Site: brandenburg
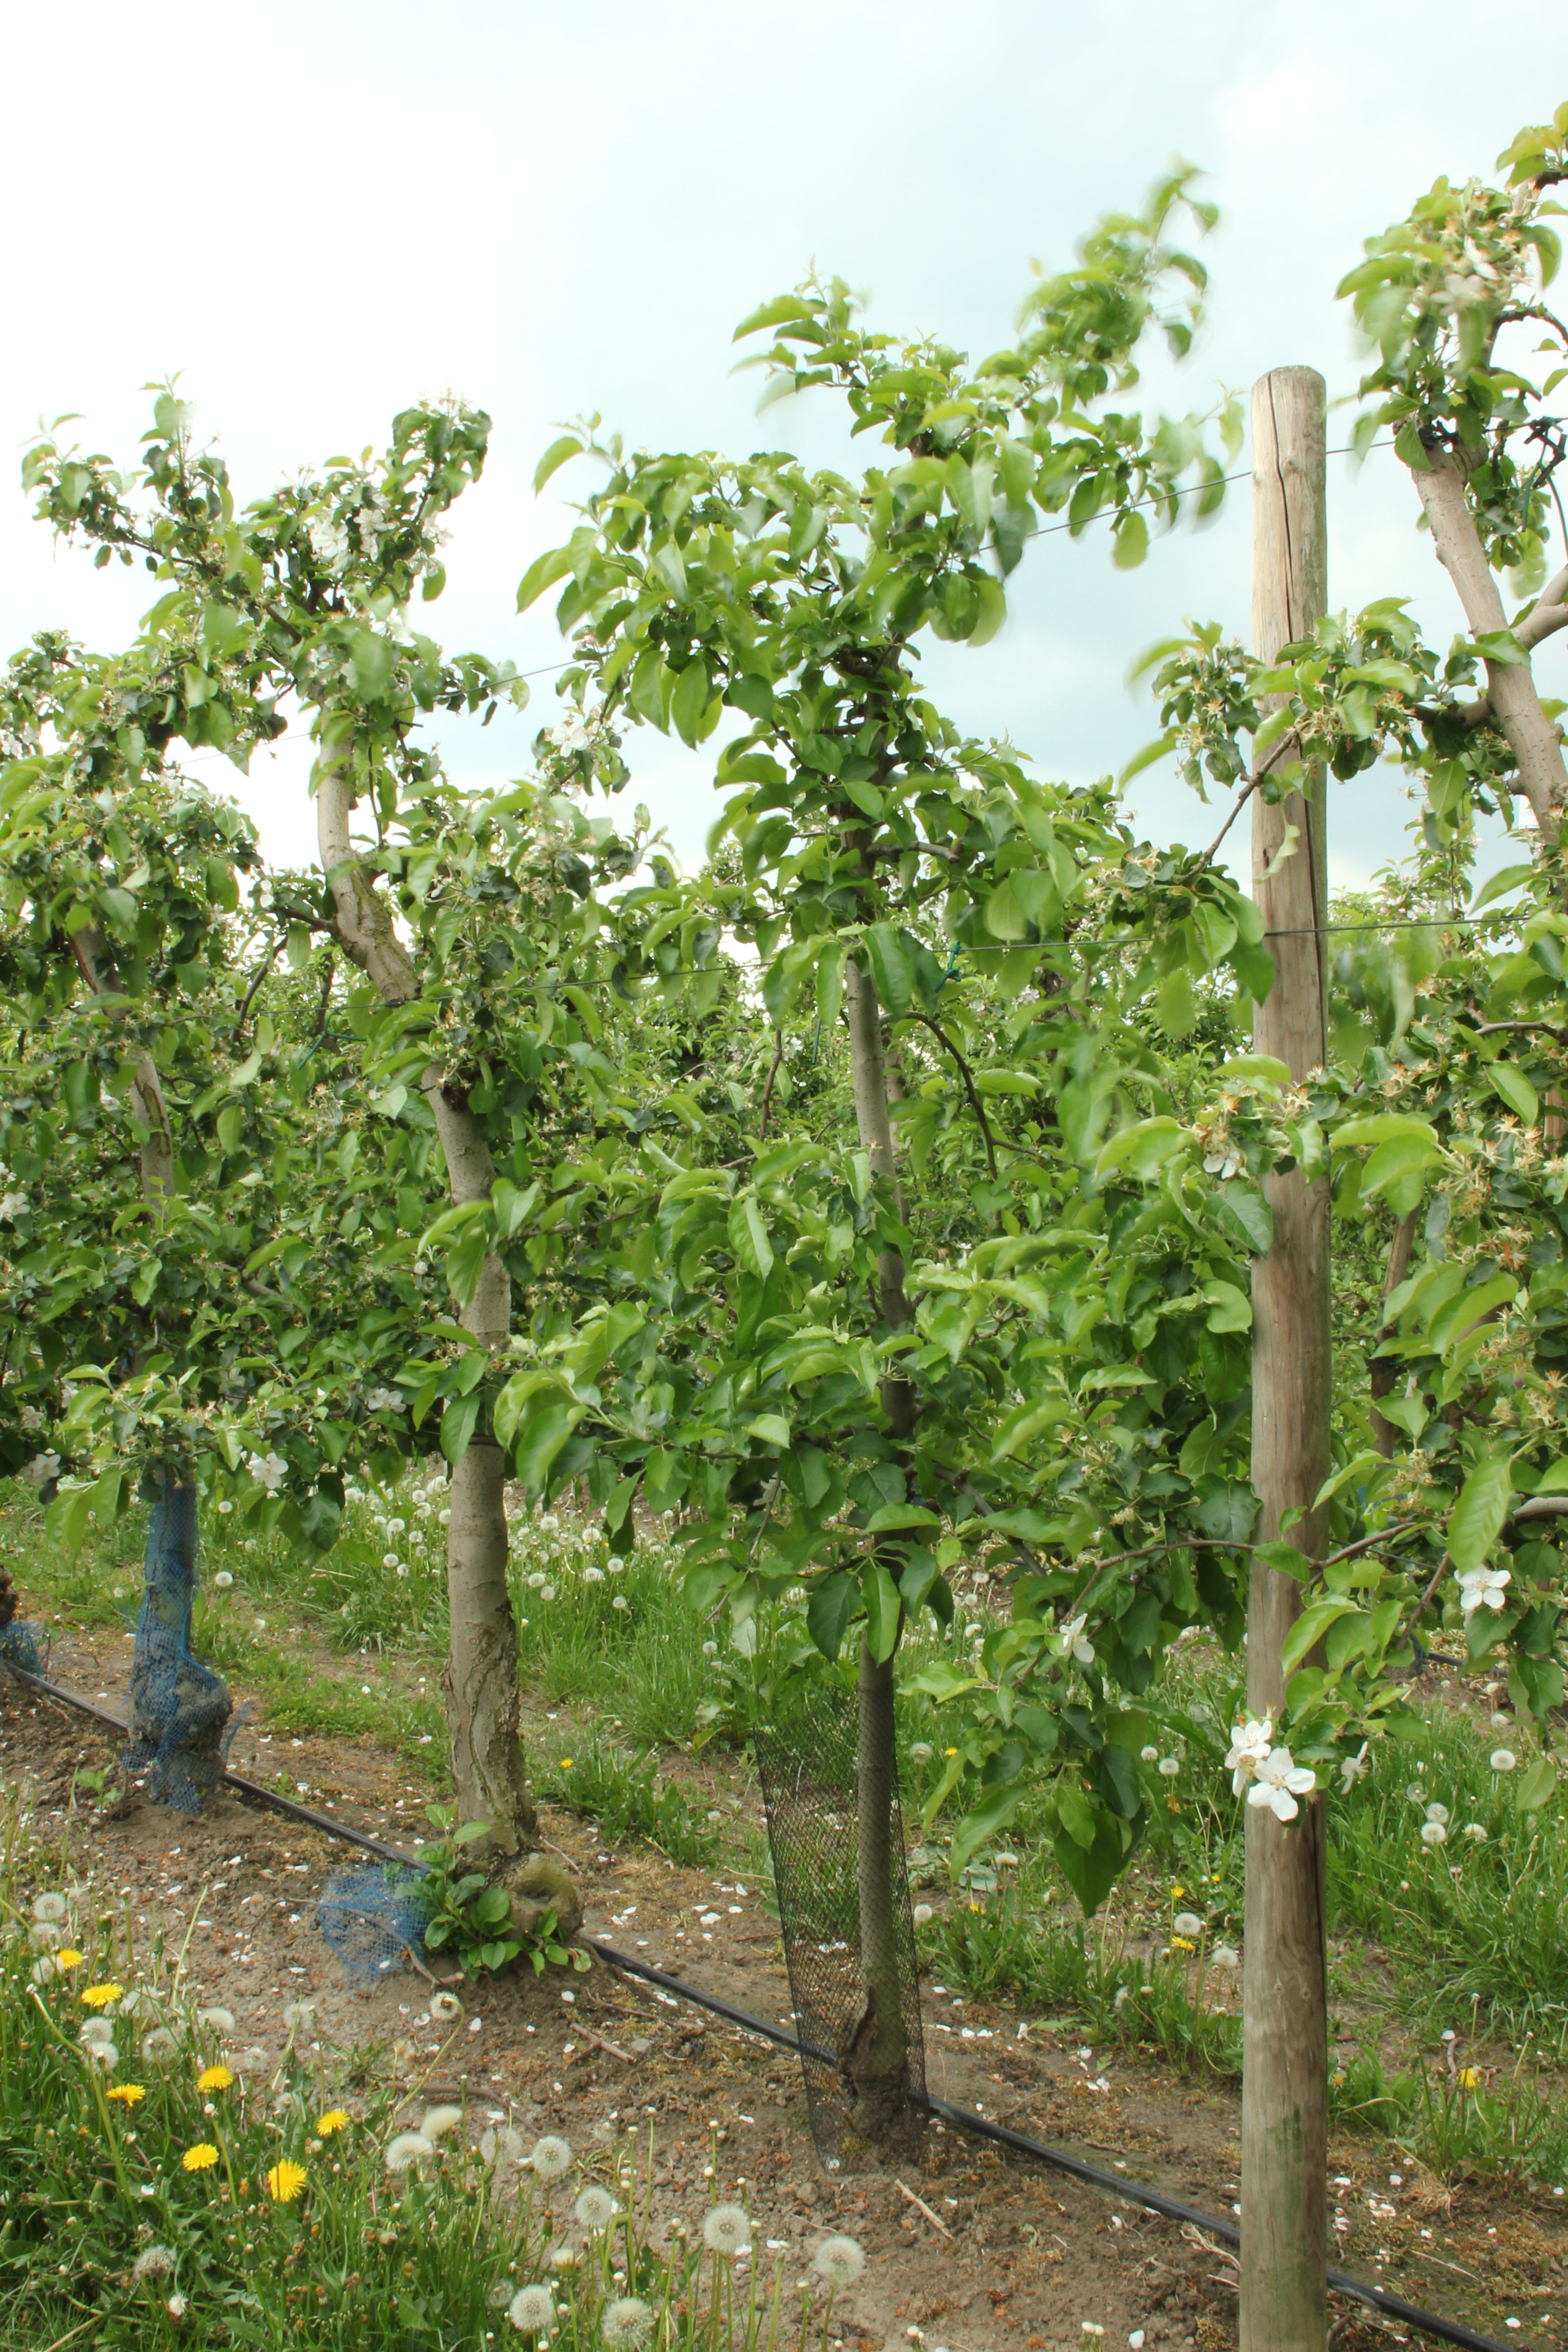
Growth stage (BBCH 67): Flowering